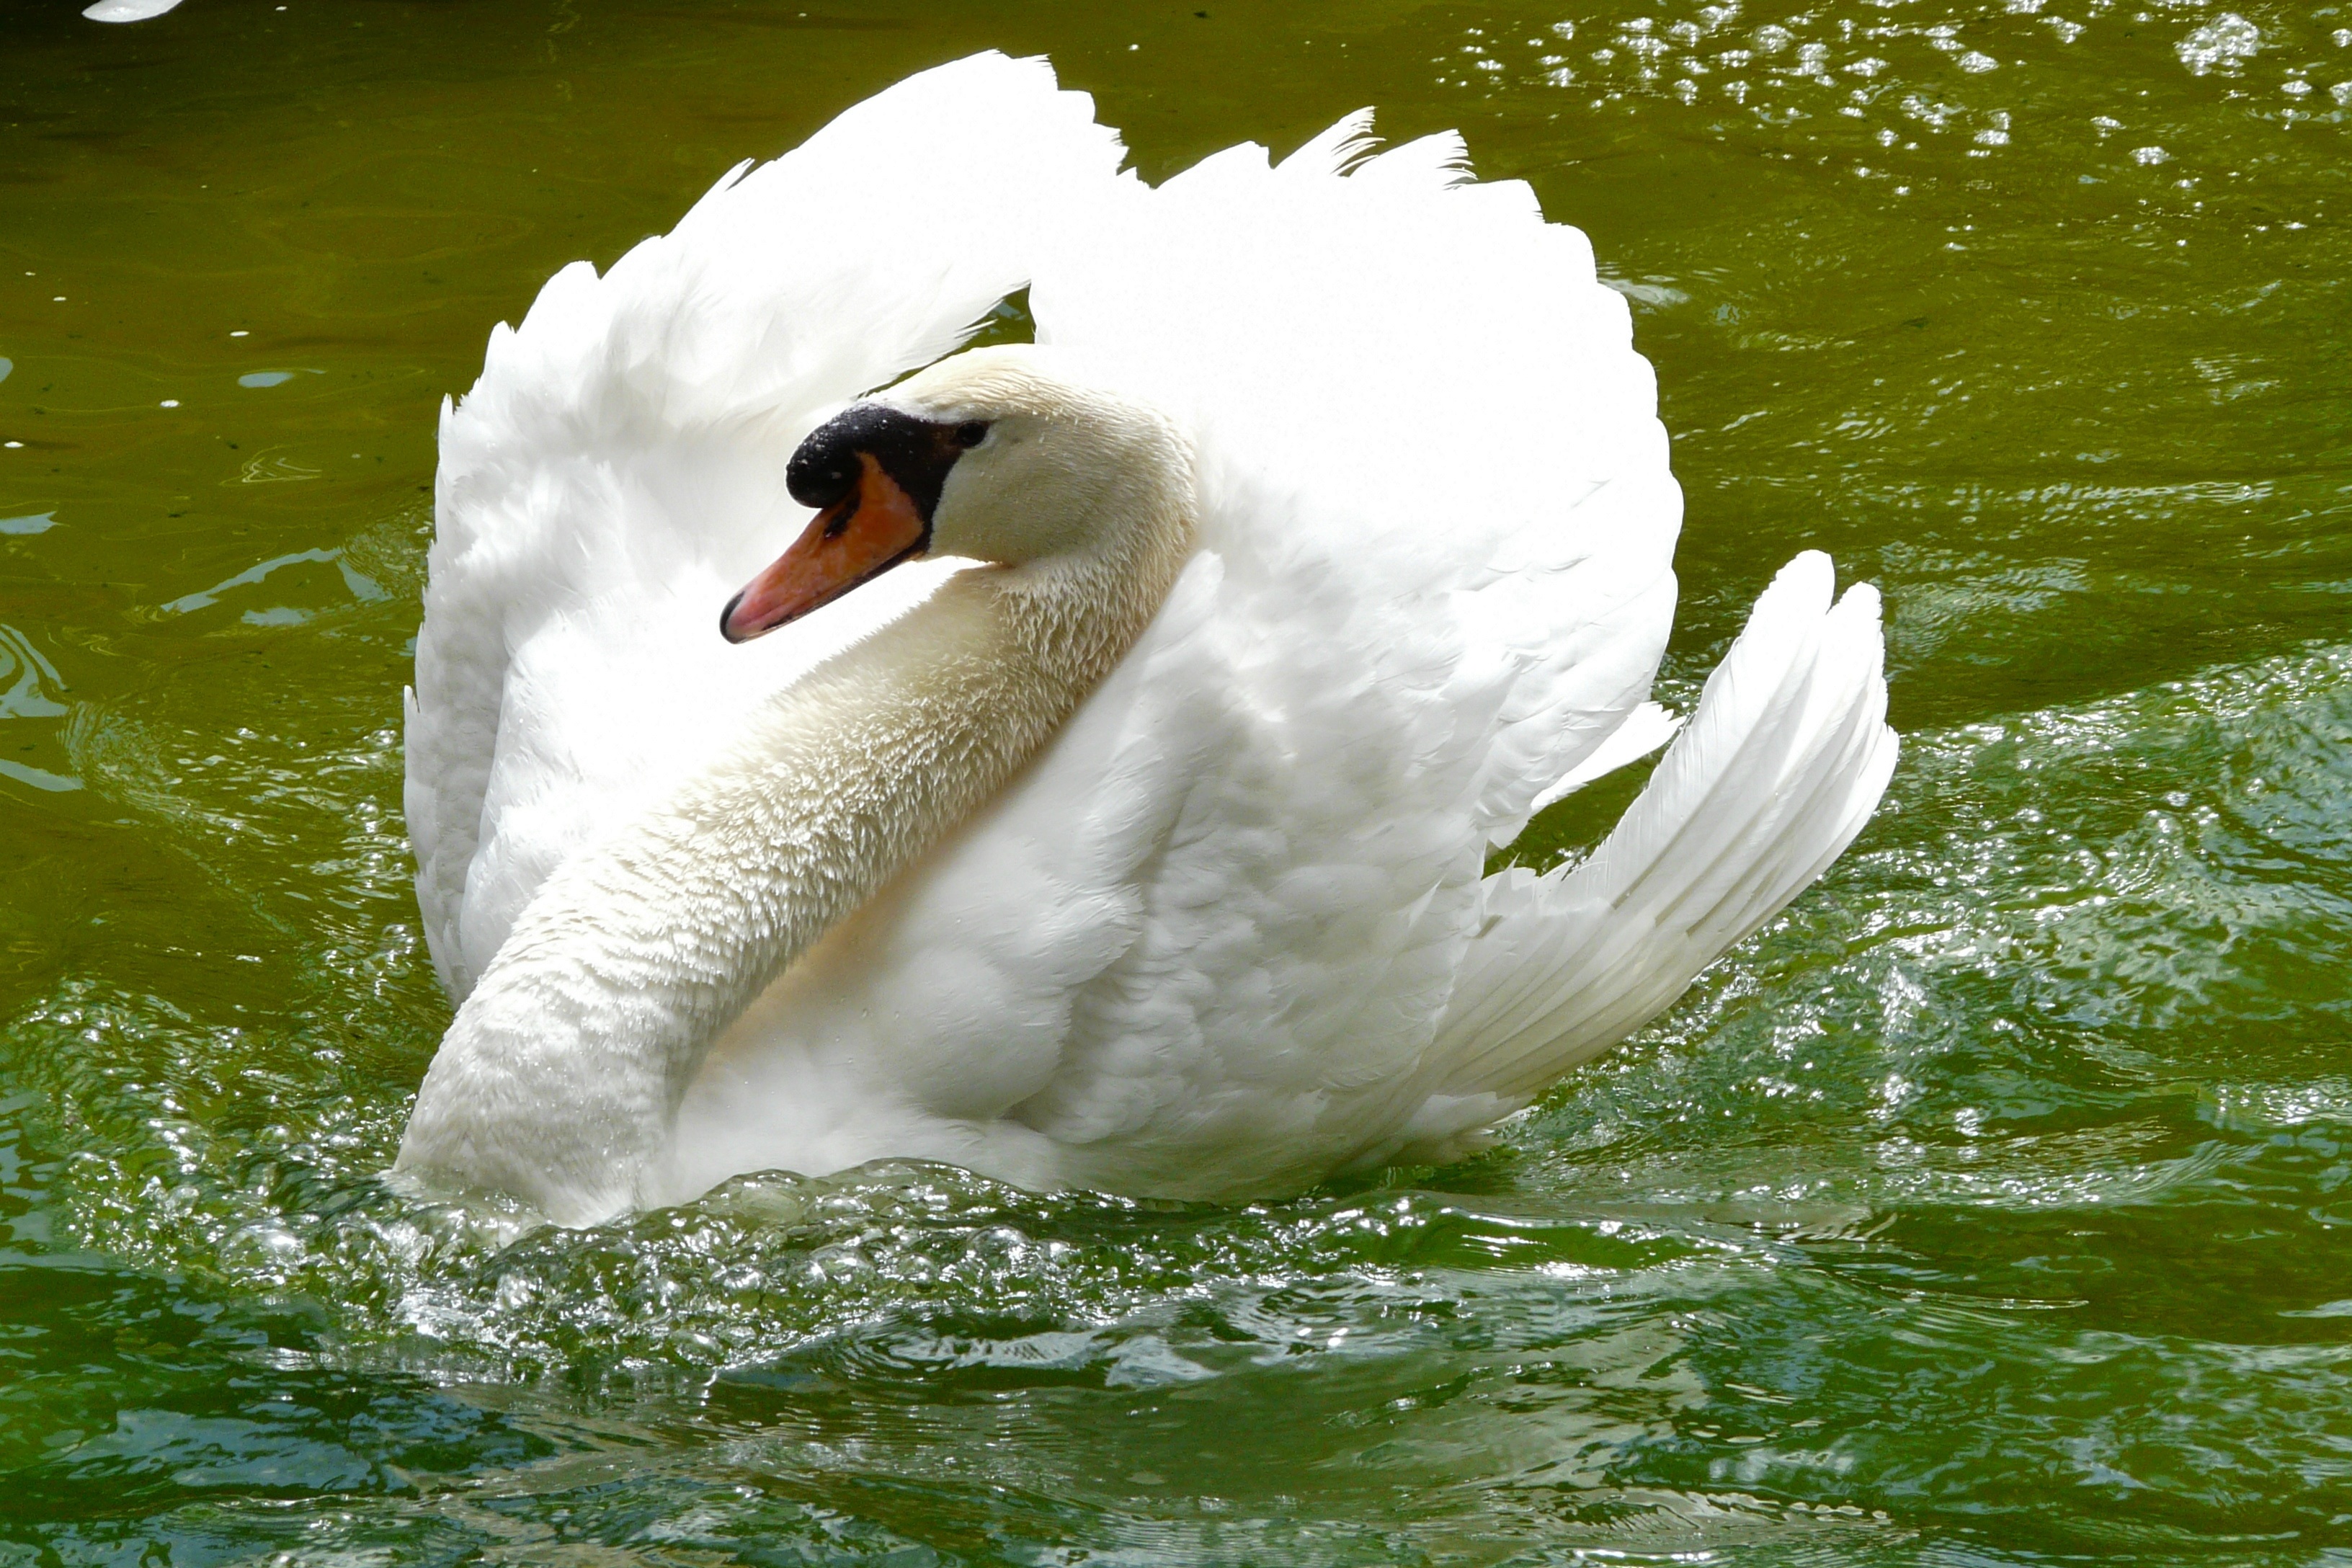
water, nature, bird, wing, white, wildlife, beak, fauna, majestic, swan, duck, vertebrate, floats, waterfowl, water bird, dominant, in the water, threatening, ducks geese and swans, adult swan